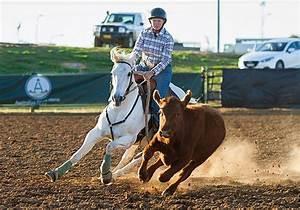
horse